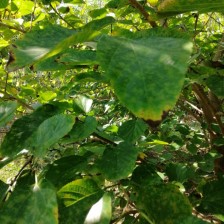
Variety: WhiteKing